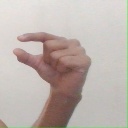
अक्षर: ग